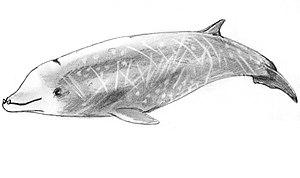
Cette liste commentée recense la mammalofaune en Belgique. Elle répertorie les espèces de mammifères belges actuels et celles qui ont été récemment classifiées comme éteintes. Cette liste comporte 117 espèces réparties en dix ordres et 34 familles, dont une est « en danger critique d'extinction », quatre sont « en danger », quatre autres sont « vulnérables », neuf sont « quasi menacées » et six ont des « données insuffisantes » pour être classées.
La baleine de Cuvier, ou baleine à bec de Cuvier, également connue sous le nom de baleine à bec d'oie, est la seule espèce actuelle du genre Ziphius. C'est la baleine à bec la plus abondante et la plus largement répandue, mais elle reste généralement discrète et a été peu observée.
Ziphius est un genre de cétacés odontocètes de la famille des Ziphiidae. Il ne comprend qu'une seule espèce actuelle : la Baleine à bec de Cuvier.
Cette liste commentée recense la mammalofaune en Espagne. Elle répertorie les espèces de mammifères espagnols actuels et celles qui ont été récemment classifiées comme éteintes. Comme ici n'est référencé que l'Espagne « européenne », cette liste ne comptabilise pas les animaux présents dans Ceuta, Melilla et les plazas de soberanía, qui sont des régions situées en Afrique du Nord, ni des îles Canaries, qui sont en Macaronésie.